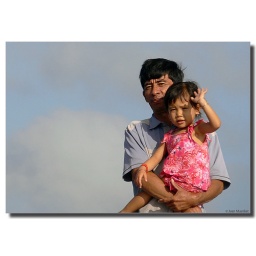
Father with his daughterl standing on the roof of a boat in the floating market of Can Tho, Vietnam